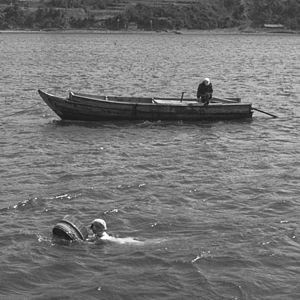
La pêche sous-marine ou pêche en plongée, aussi appelée chasse sous-marine, est une forme de pêche réalisée en plongée, qui consiste à capturer sous l'eau certains poissons et mollusques ainsi qu'à prélever des algues, oursins, crustacés, éponges et perles.